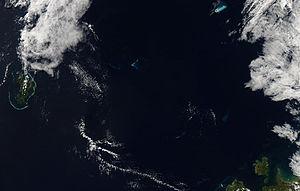
Le banc du Geyser est un récif corallien rattaché ou non à l'archipel des Comores selon les sources, dans l'océan Indien.